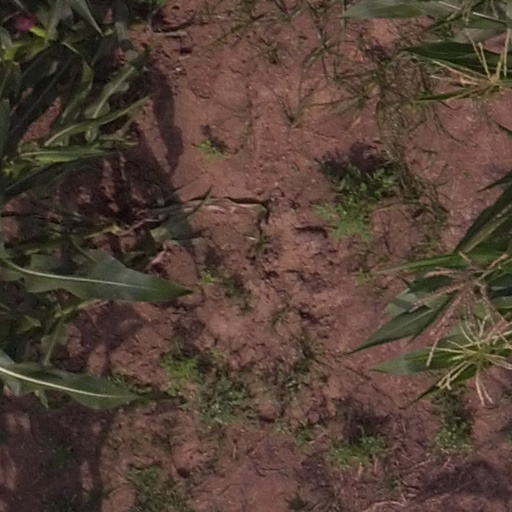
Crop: maize; corn